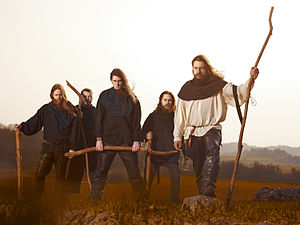
Svartsot
Svartsot - et folk metal-band fra Danmark.
Svartsot er et folk metal-band fra Danmark. Alle deres sange er skrevet og sunget på dansk, deres tekster omhandler meget historiske temaer og nordiske folksagn. De benytter instrumenter som guitar, bas, trommer, mandolin og pennywhistle i deres sange.